Barbara Bush Foundation for Family Literacy

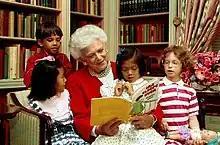
First Lady Barbara Bush reading to children in the White House Library, July 1990

The Barbara Bush Foundation for Family Literacy is a non-profit organization, headquartered in Washington D.C., supporting literacy as fundamental to the success of both families and the U.S. economy. The foundation promotes access to resources to build a stronger, more equitable America through literacy. The organization co-sponsored the Adult Literacy XPRIZE and produces a "Gap Map" literacy data mapping tool, the National Celebration of Reading, and other events.